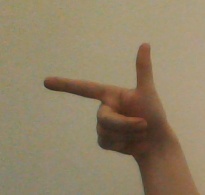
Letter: yaa